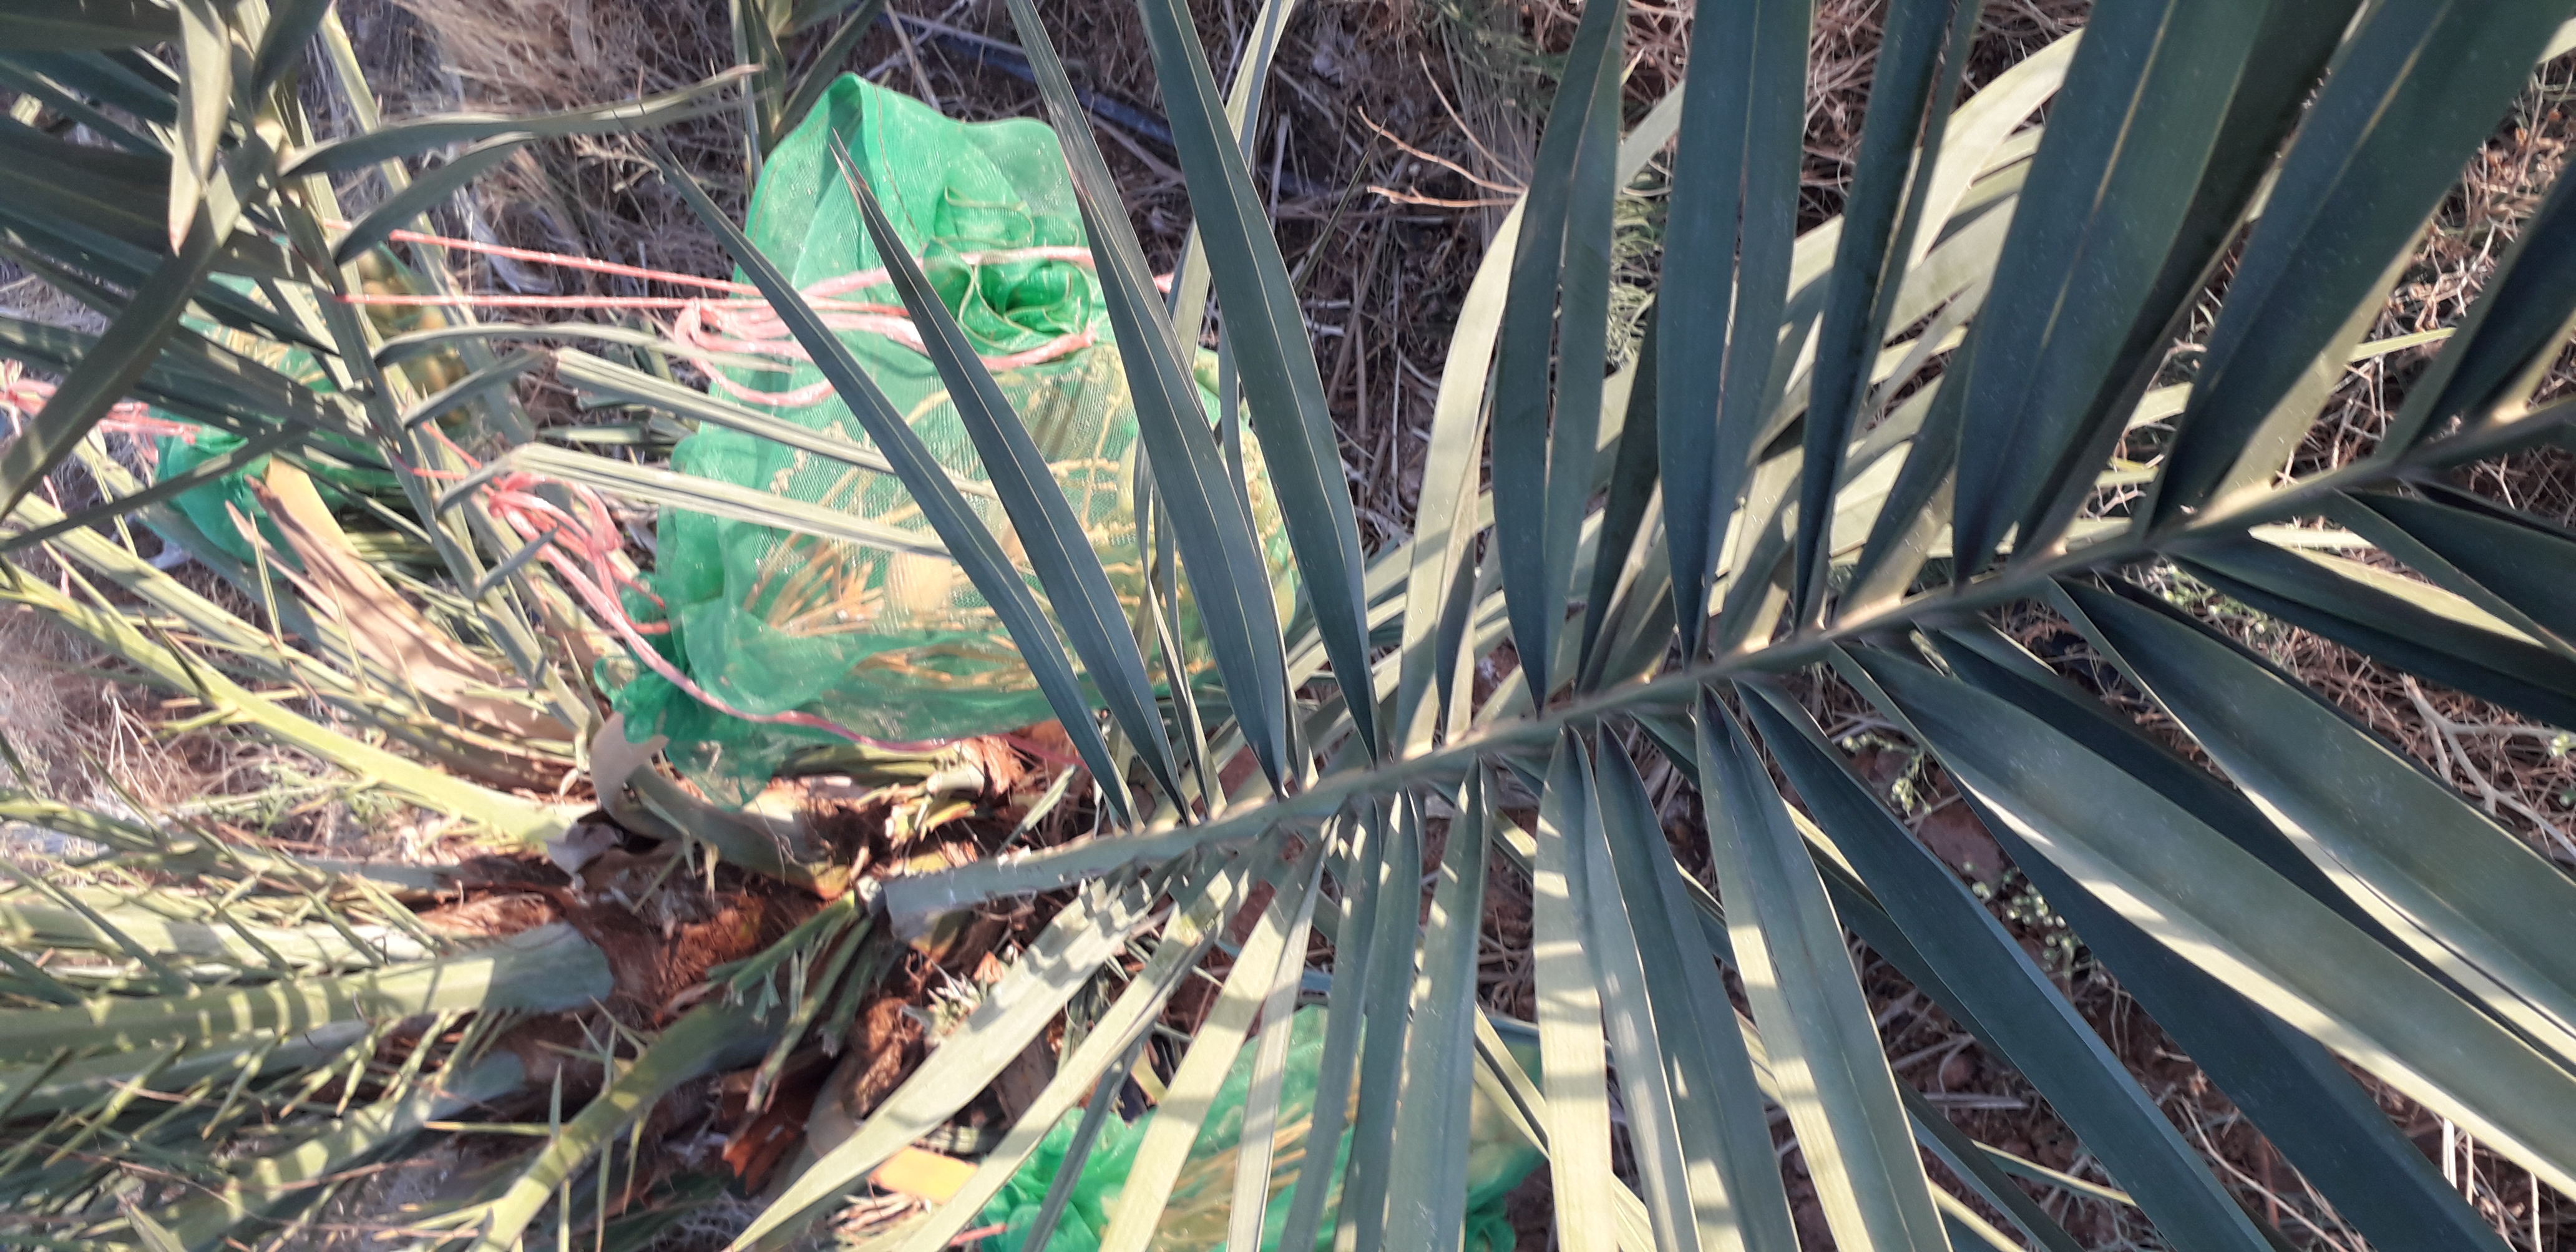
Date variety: Boumajhoul